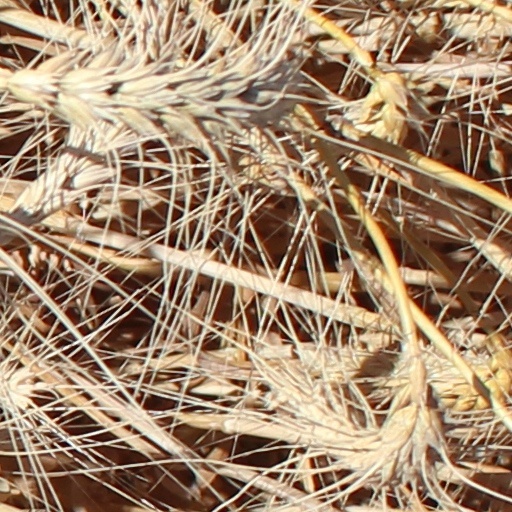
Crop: wheat